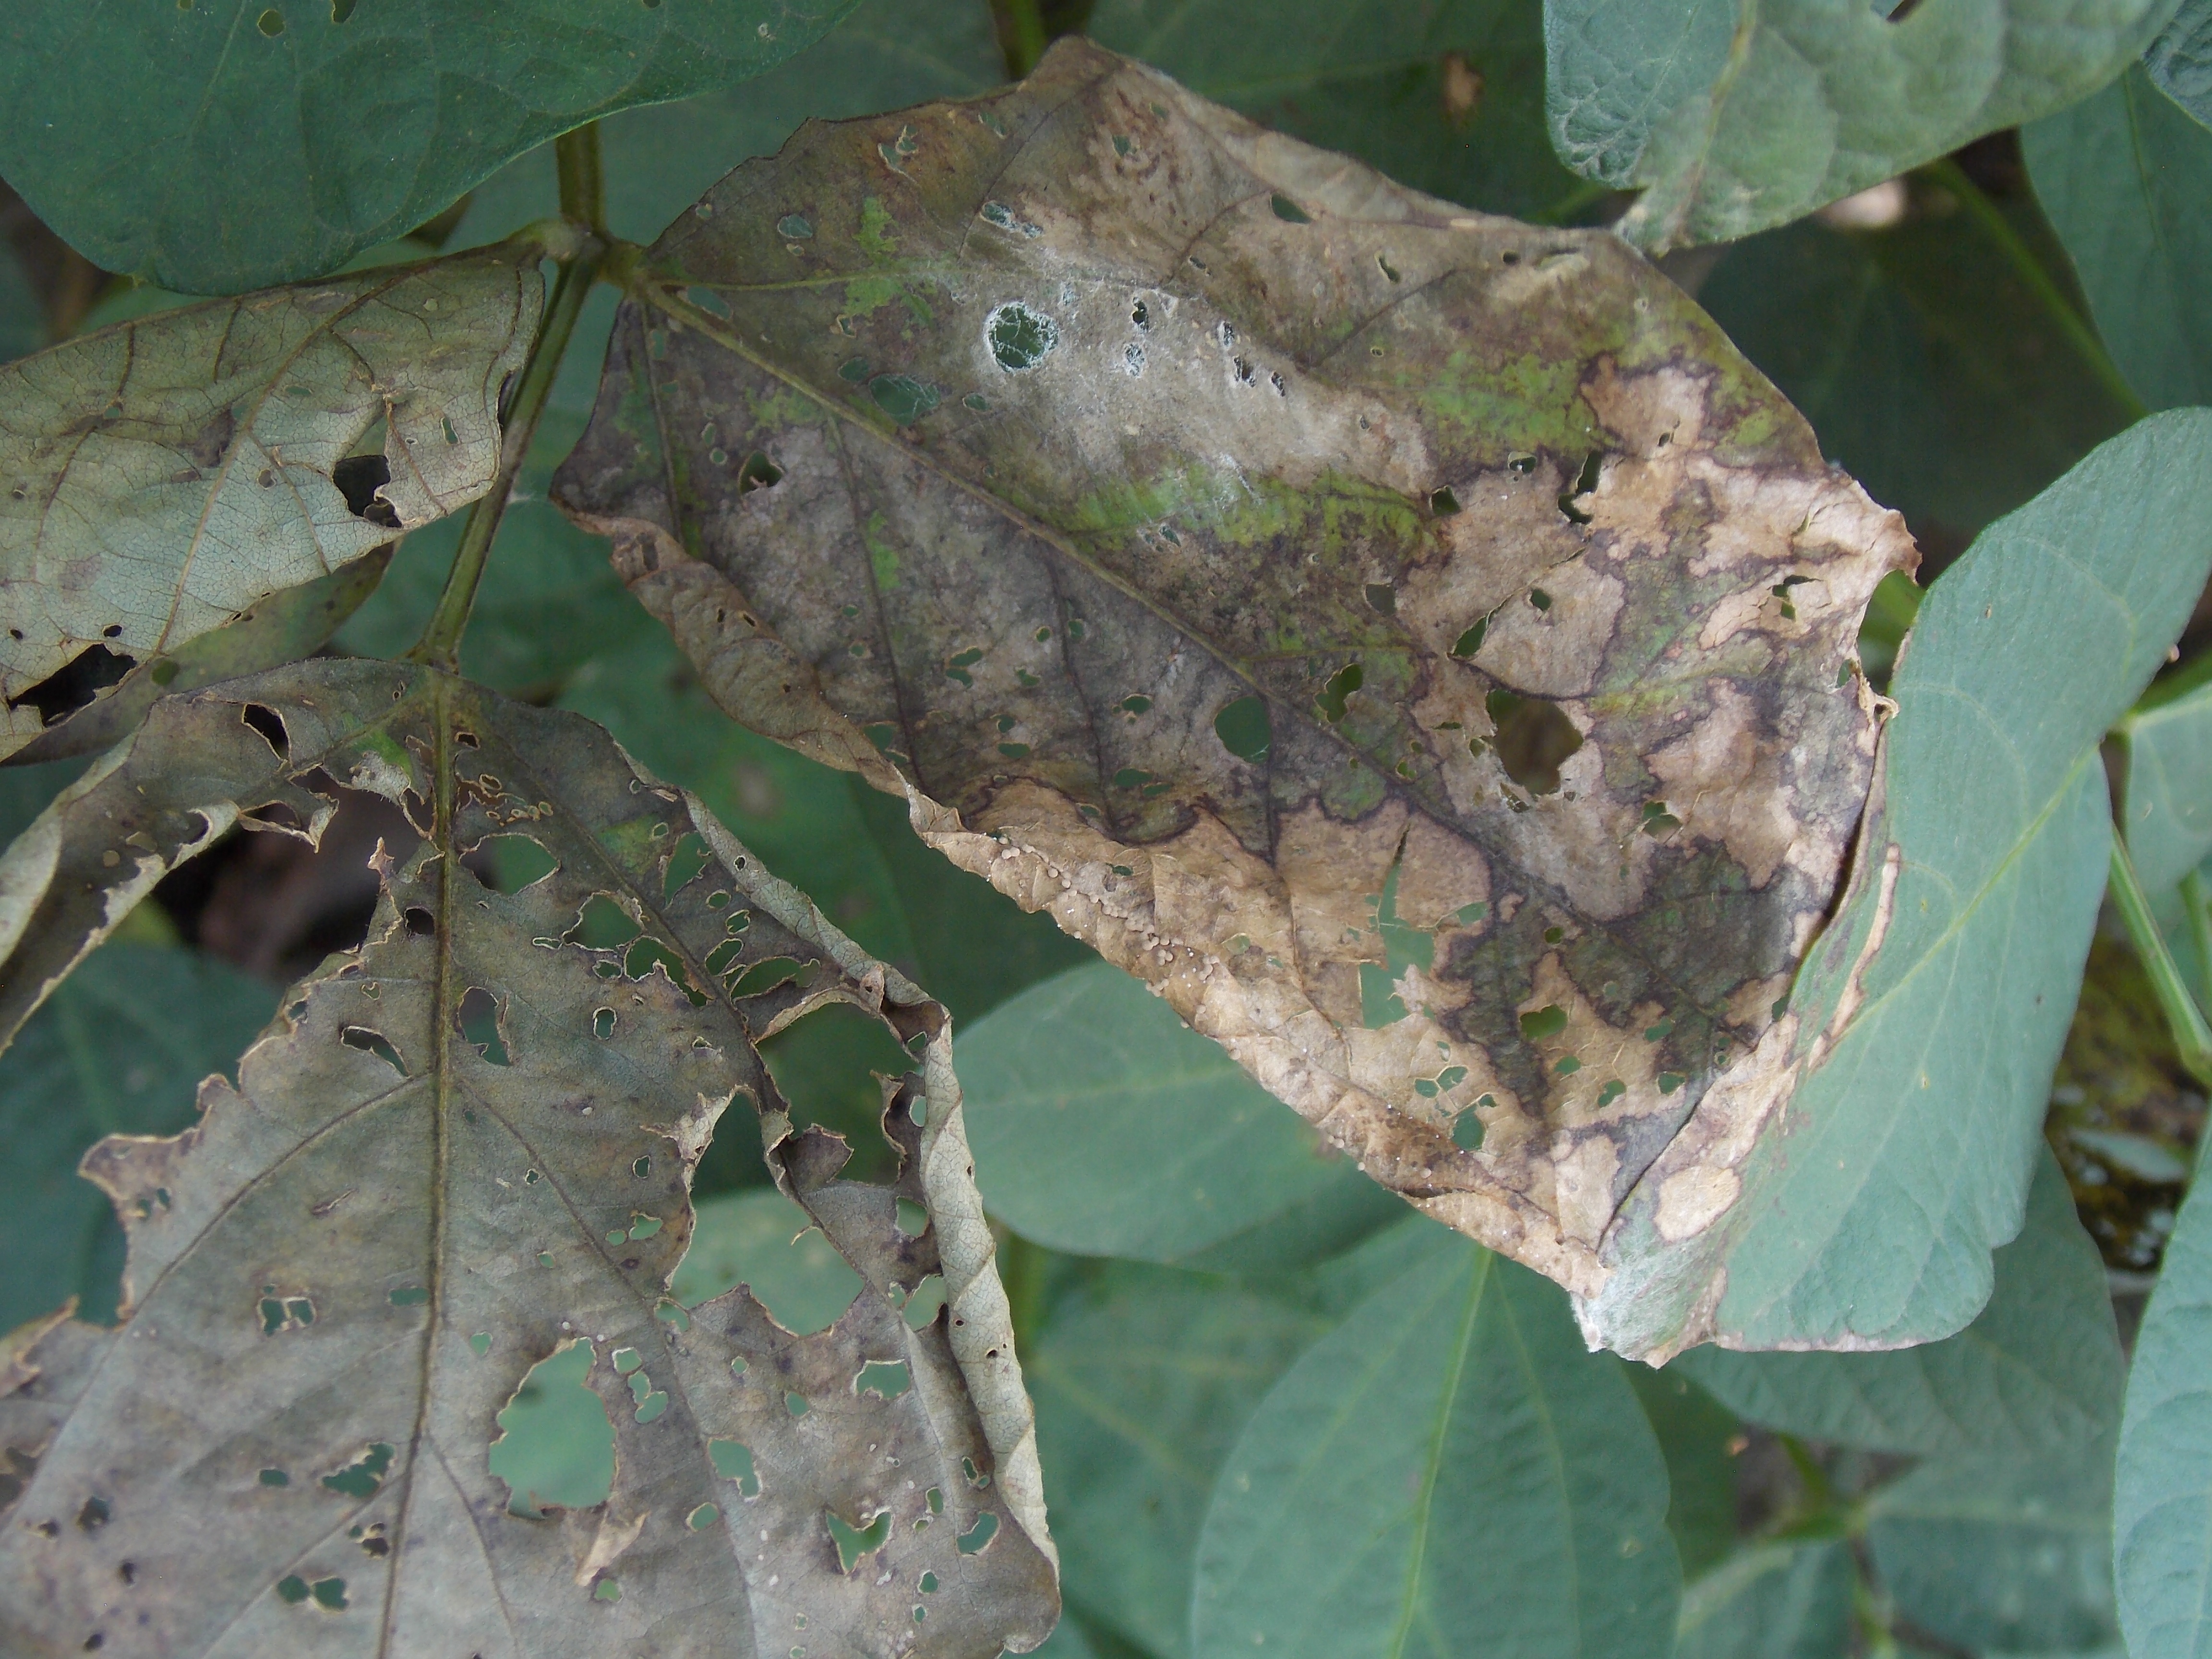
Label: Disease